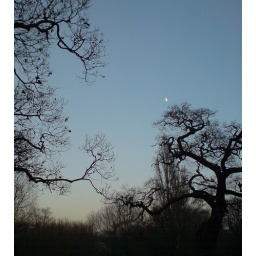
The sky and moon over Epping forest